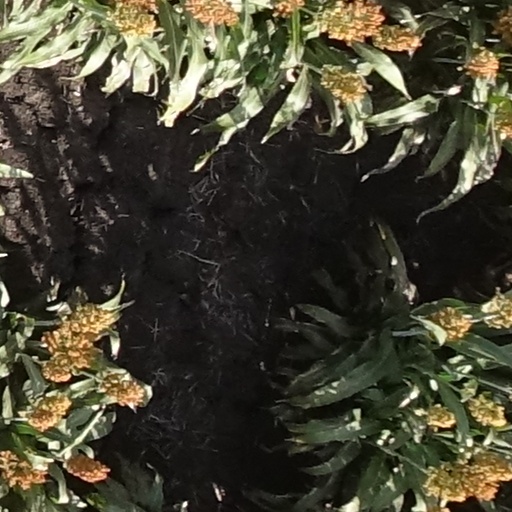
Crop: sorghum